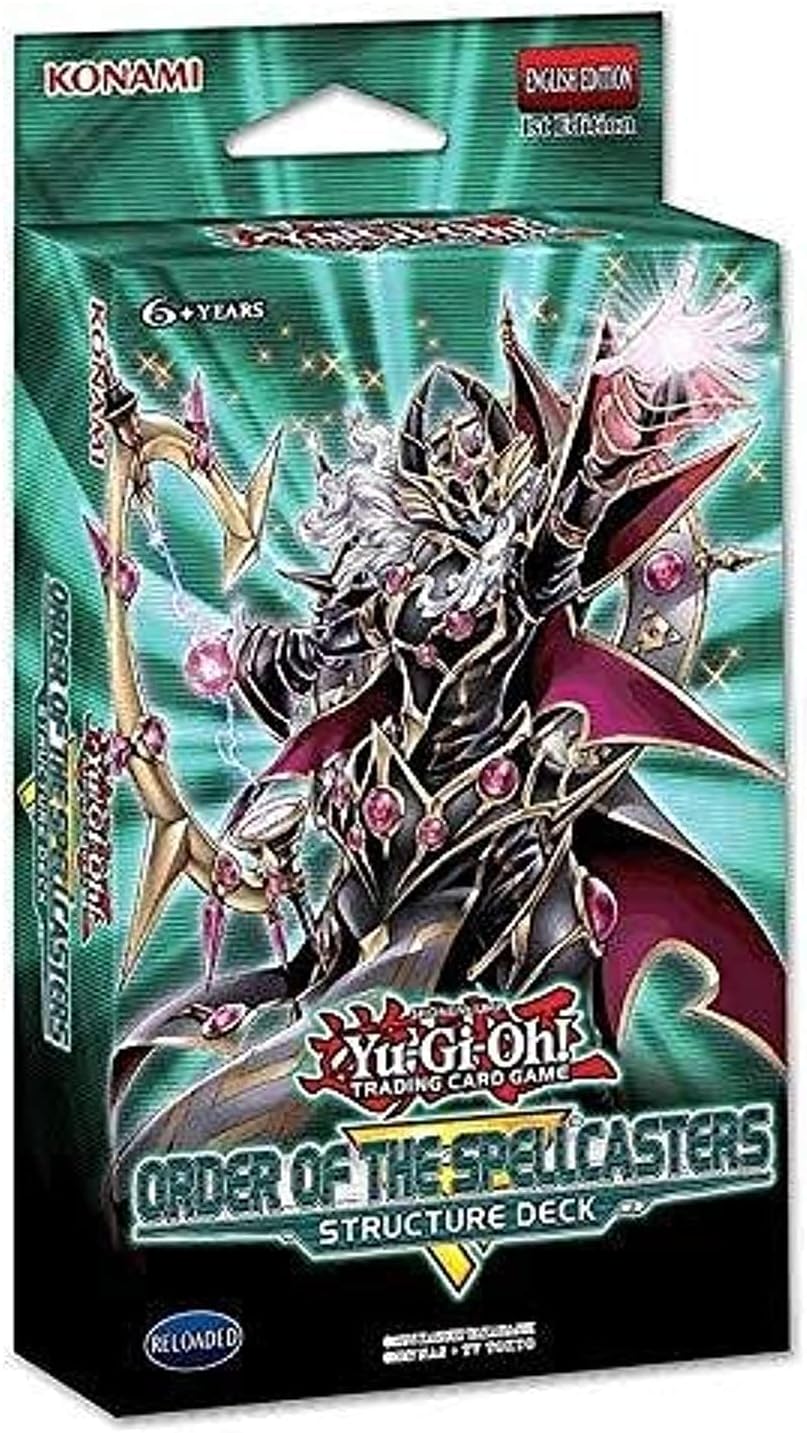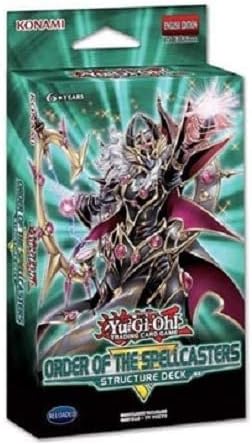
Yu-Gi-Oh! Cards Order of The Spellcasters Structure Deck | 3 Super Rares | 2 Ultra Rares
Category: Toys & Games
The magical Masters of structure Deck: order of the spellcasters have transcended the need for physical forms and gained the ability to become spells themselves! As pendulum monsters, they can be played as either monsters or spell cards, and have different abilities depending on which you choose. With most pendulum monsters you have to choose between playing It as a monster or a pendulum spell, and once you decide, you can't change your mind. With the new pendulum monsters from structure Deck: order of the spellcasters, you don't have to worry about playing your monsters as spells because they all have effects that summon themselves from your pendulum zones! After all, what good is being able to convert yourself into pure magical energy if you can't regain your body later? This structure Deck uses the same "spell counter" System as the spellcaster's command structure Deck and the "mythical beast" Monsters from extreme force, so cards from all three can be combined together to create an even more powerful Deck!
Features: 3 Super rares | 2 ultra rares | 37 commons | 1 beginner's guide | 1 double-sided deluxe game mat/dueling guide